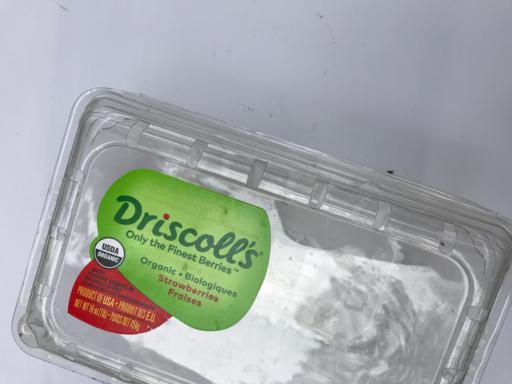
Label: plastic